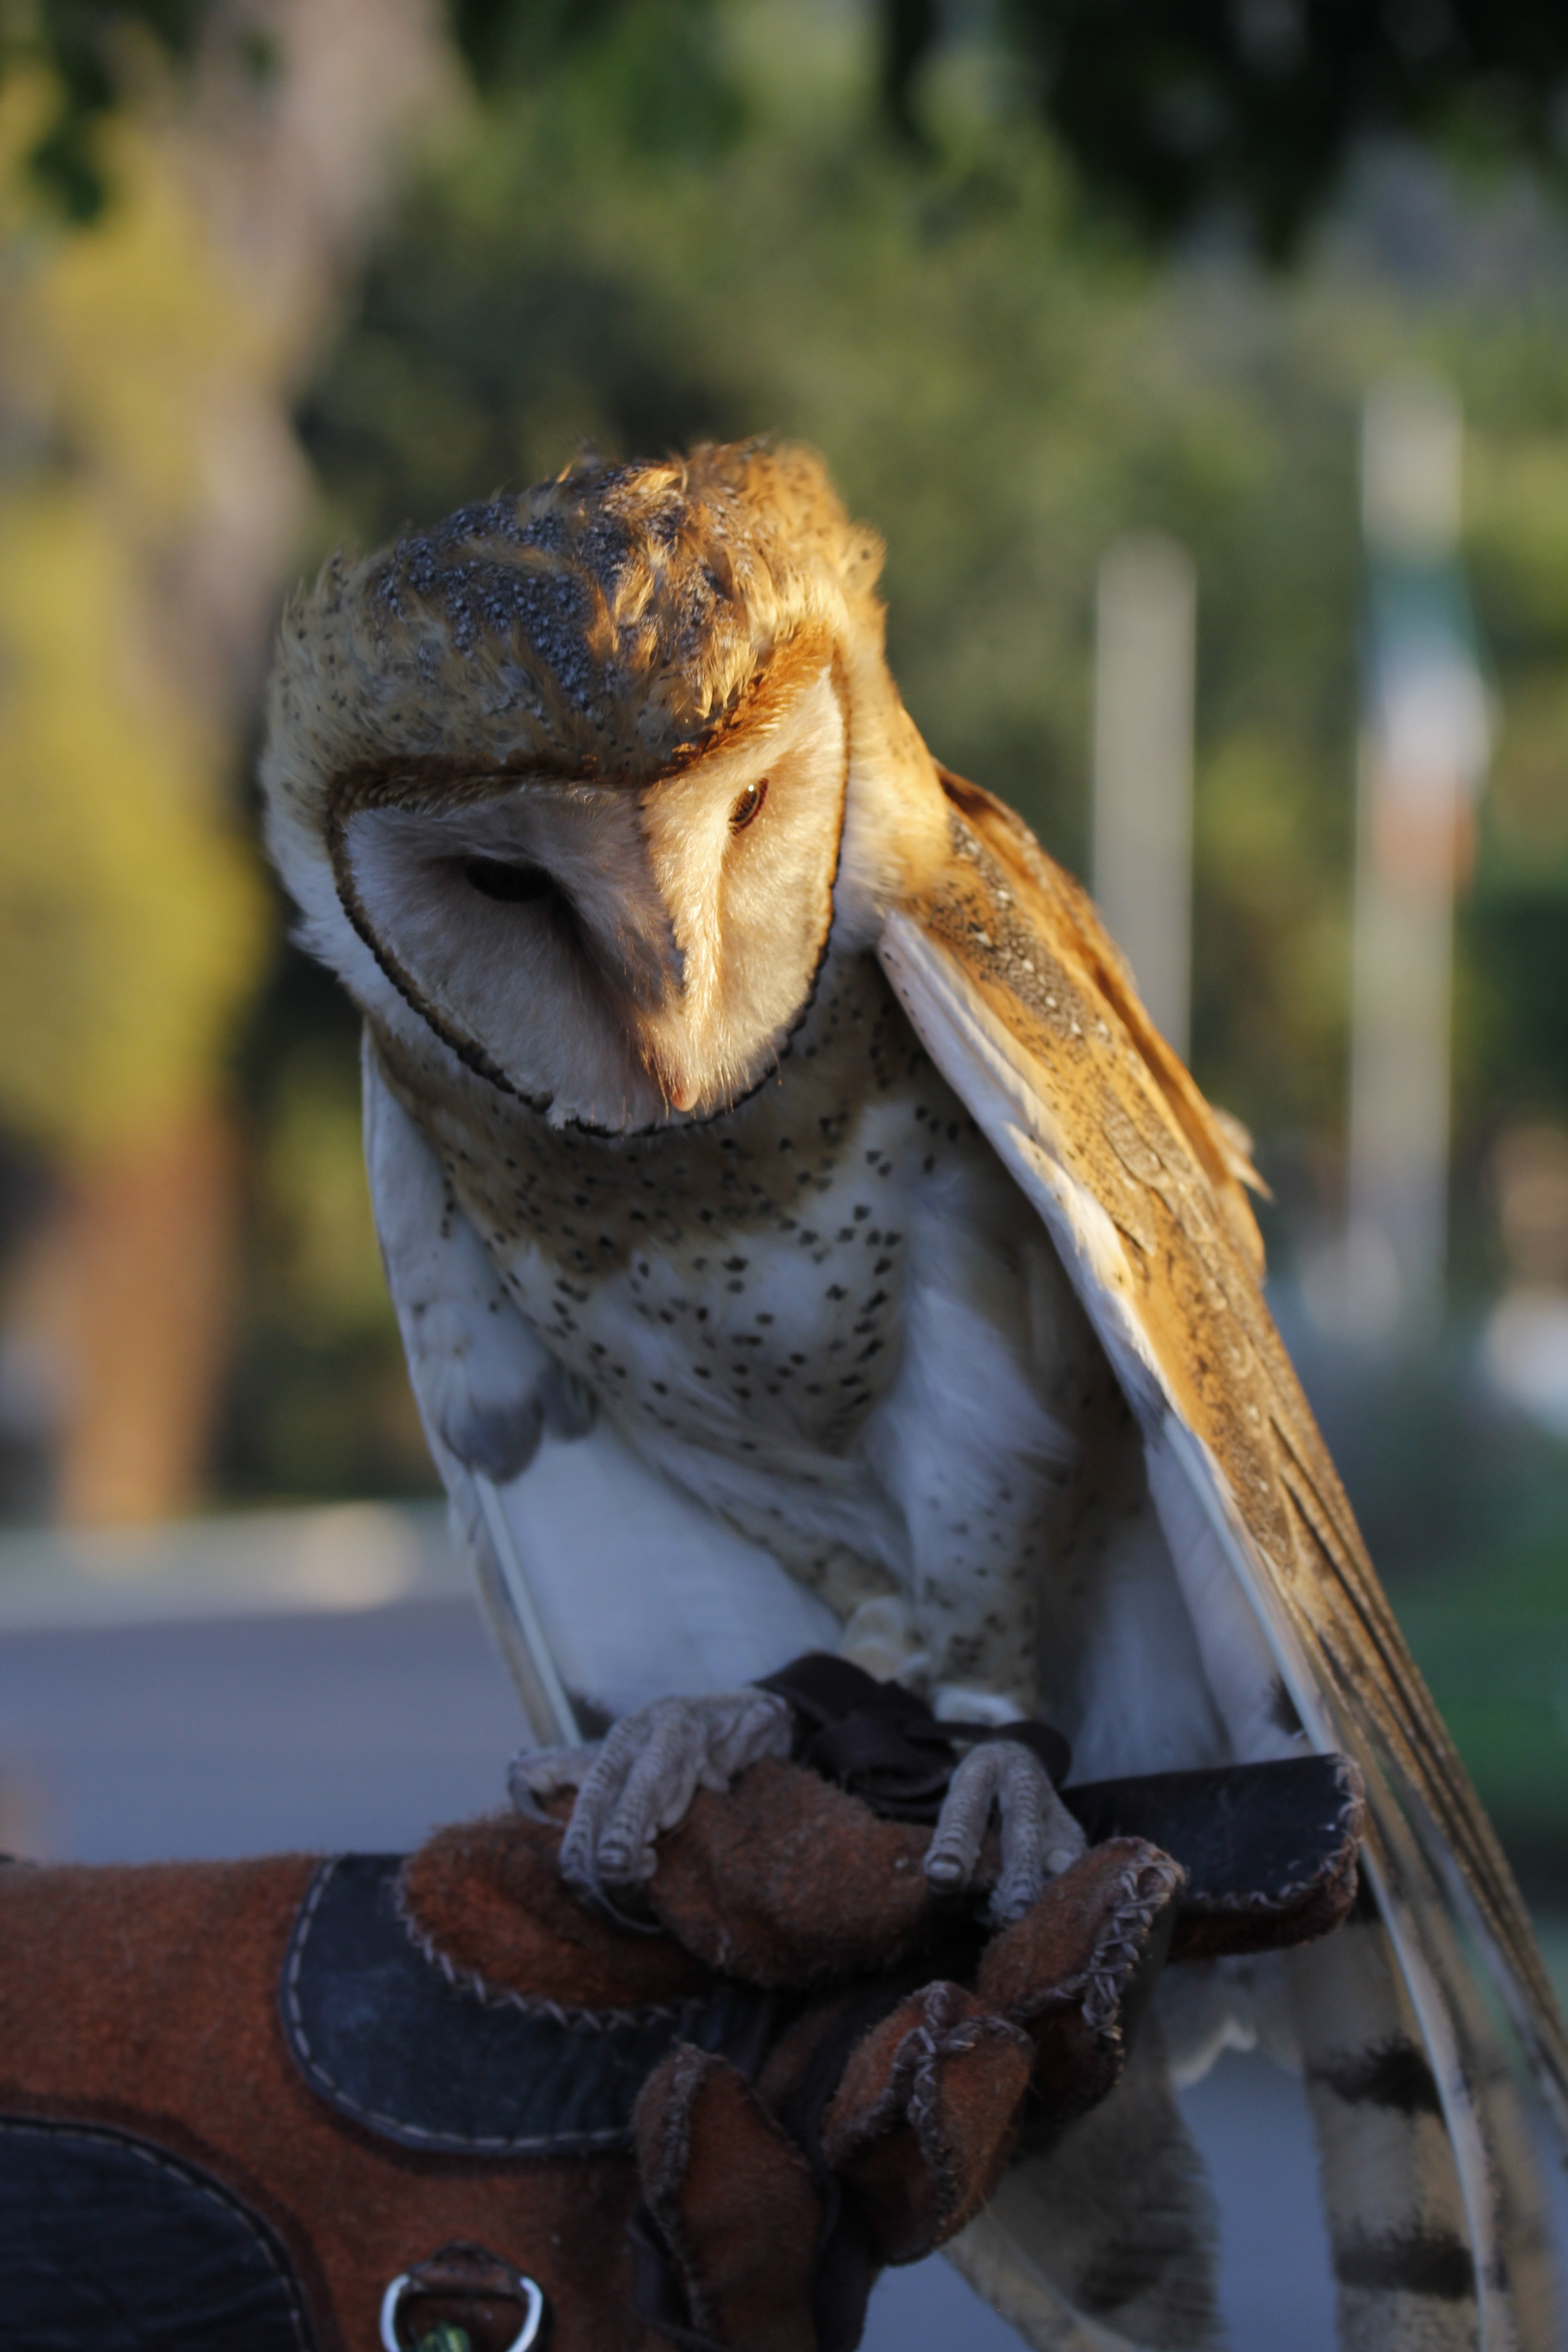
bird, wildlife, statue, zoo, owl, close up, sculpture, morelia